Linear polarization

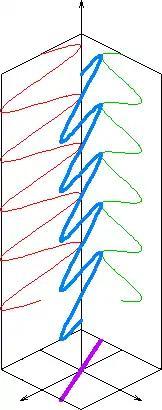
Diagram of the electric field of a light wave (blue), linear-polarized along a plane (purple line), and consisting of two orthogonal, in-phase components (red and green waves)

In electrodynamics, linear polarization or plane polarization of electromagnetic radiation is a confinement of the electric field vector or magnetic field vector to a given plane along the direction of propagation. The term "linear polarization" (French: "polarisation rectiligne") was coined by Augustin-Jean Fresnel in 1822. See "polarization" and "plane of polarization" for more information.